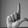
ASL letter: L